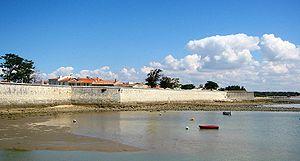
La côte atlantique française, ou façade atlantique, est bordée en France métropolitaine par la mer d'Iroise, la baie d'Audierne, puis le golfe de Gascogne et s'étend du Conquet jusqu'à Hendaye. Elle est constituée de communes des départements du Finistère, du Morbihan, de la Loire-Atlantique, de la Vendée, de la Charente-Maritime, de la Gironde, des Landes, et des Pyrénées-Atlantiques faisant partie des régions respectives de Bretagne, Pays de la Loire et Nouvelle-Aquitaine.